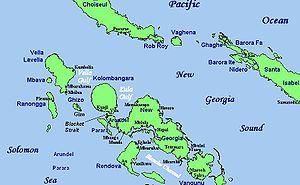
Le golfe de Vella est une étendue d'eau située dans la province occidentale des Salomon, entre les îles de Vella Lavella et de Kolombangara. Il relie le détroit de Nouvelle-Géorgie à la mer des Salomon.
Le golfe de Kula est une étendue d'eau située dans la province occidentale des Salomon, entre les îles de Kolombangara, de Nouvelle-Géorgie et d'Arundel. Il relie le détroit de Nouvelle-Géorgie à la mer des Salomon.